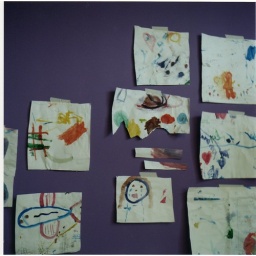
This purple wall in my classroom is hauntingly beautiful. Shot in medium format.